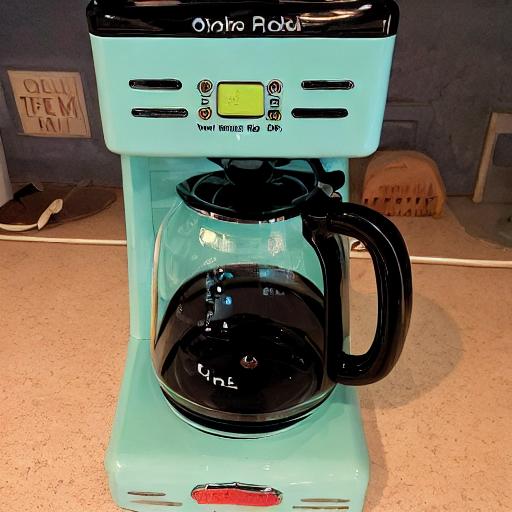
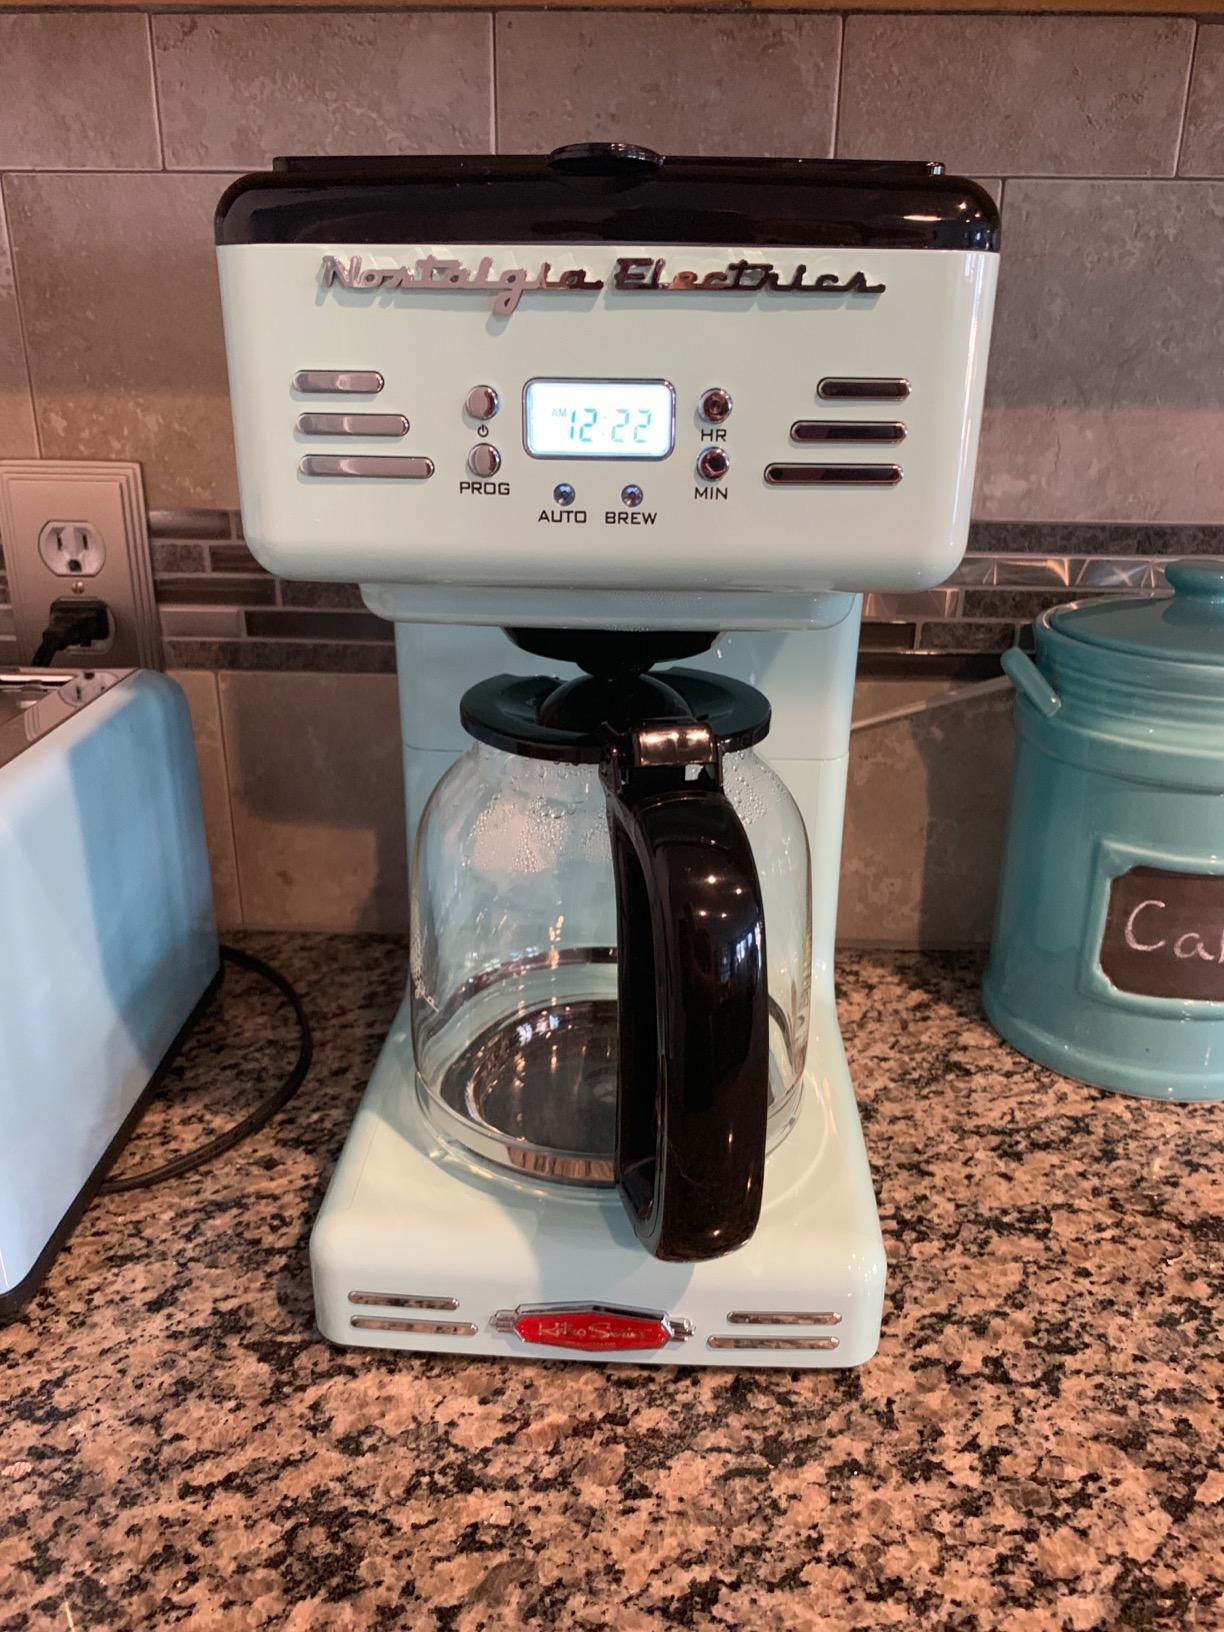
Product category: items_tea
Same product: no